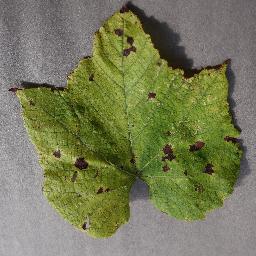
Label: Grape___Leaf_blight_(Isariopsis_Leaf_Spot)